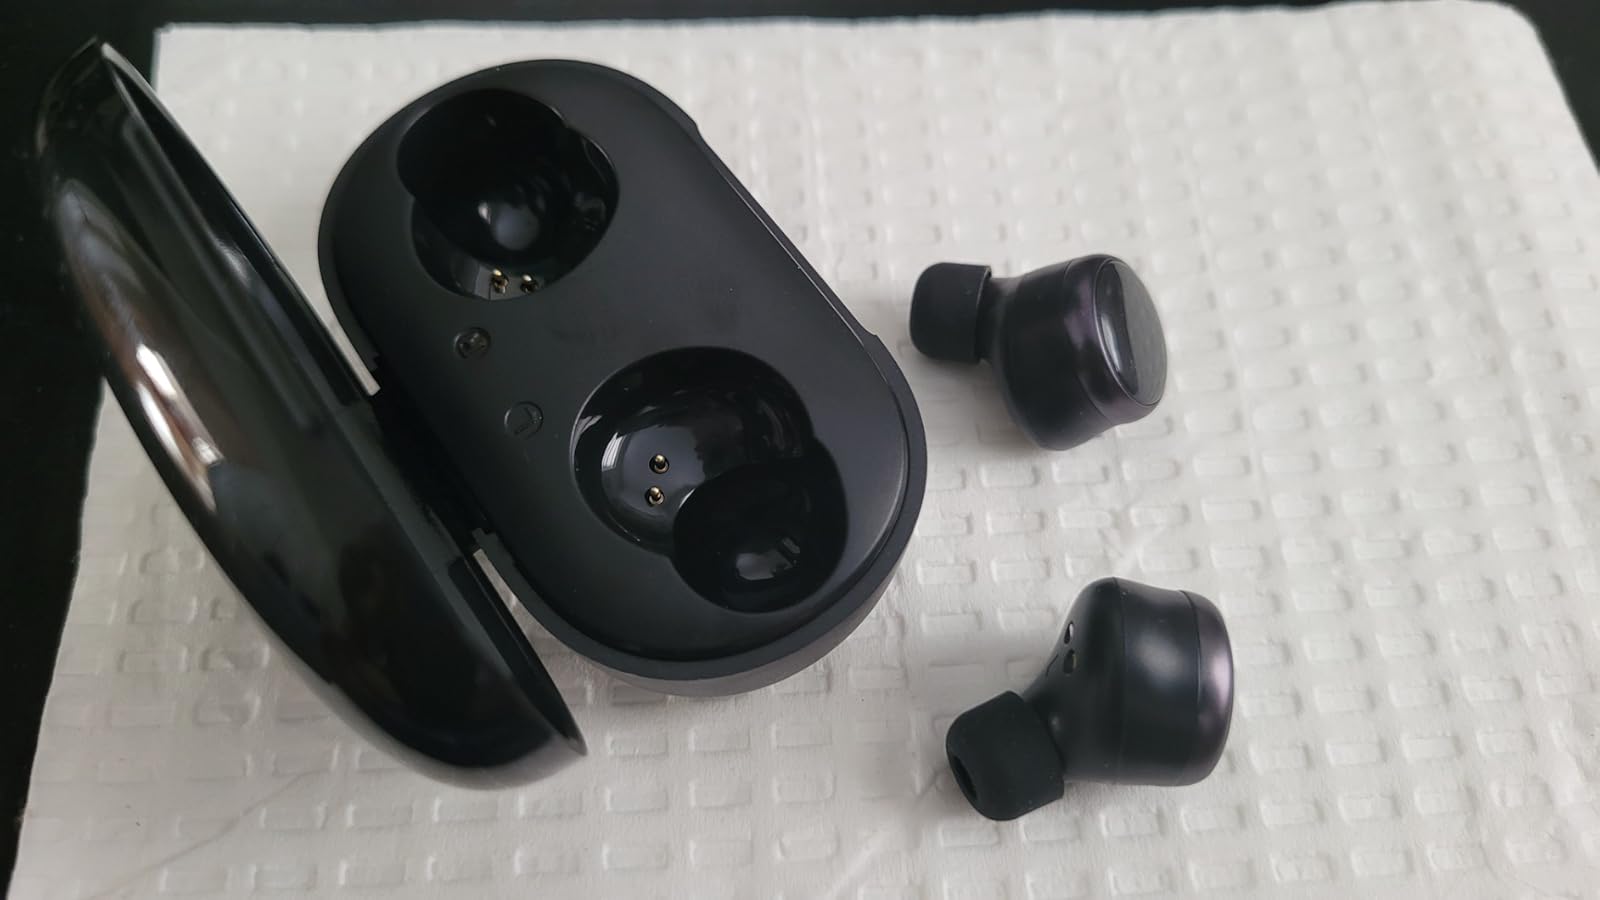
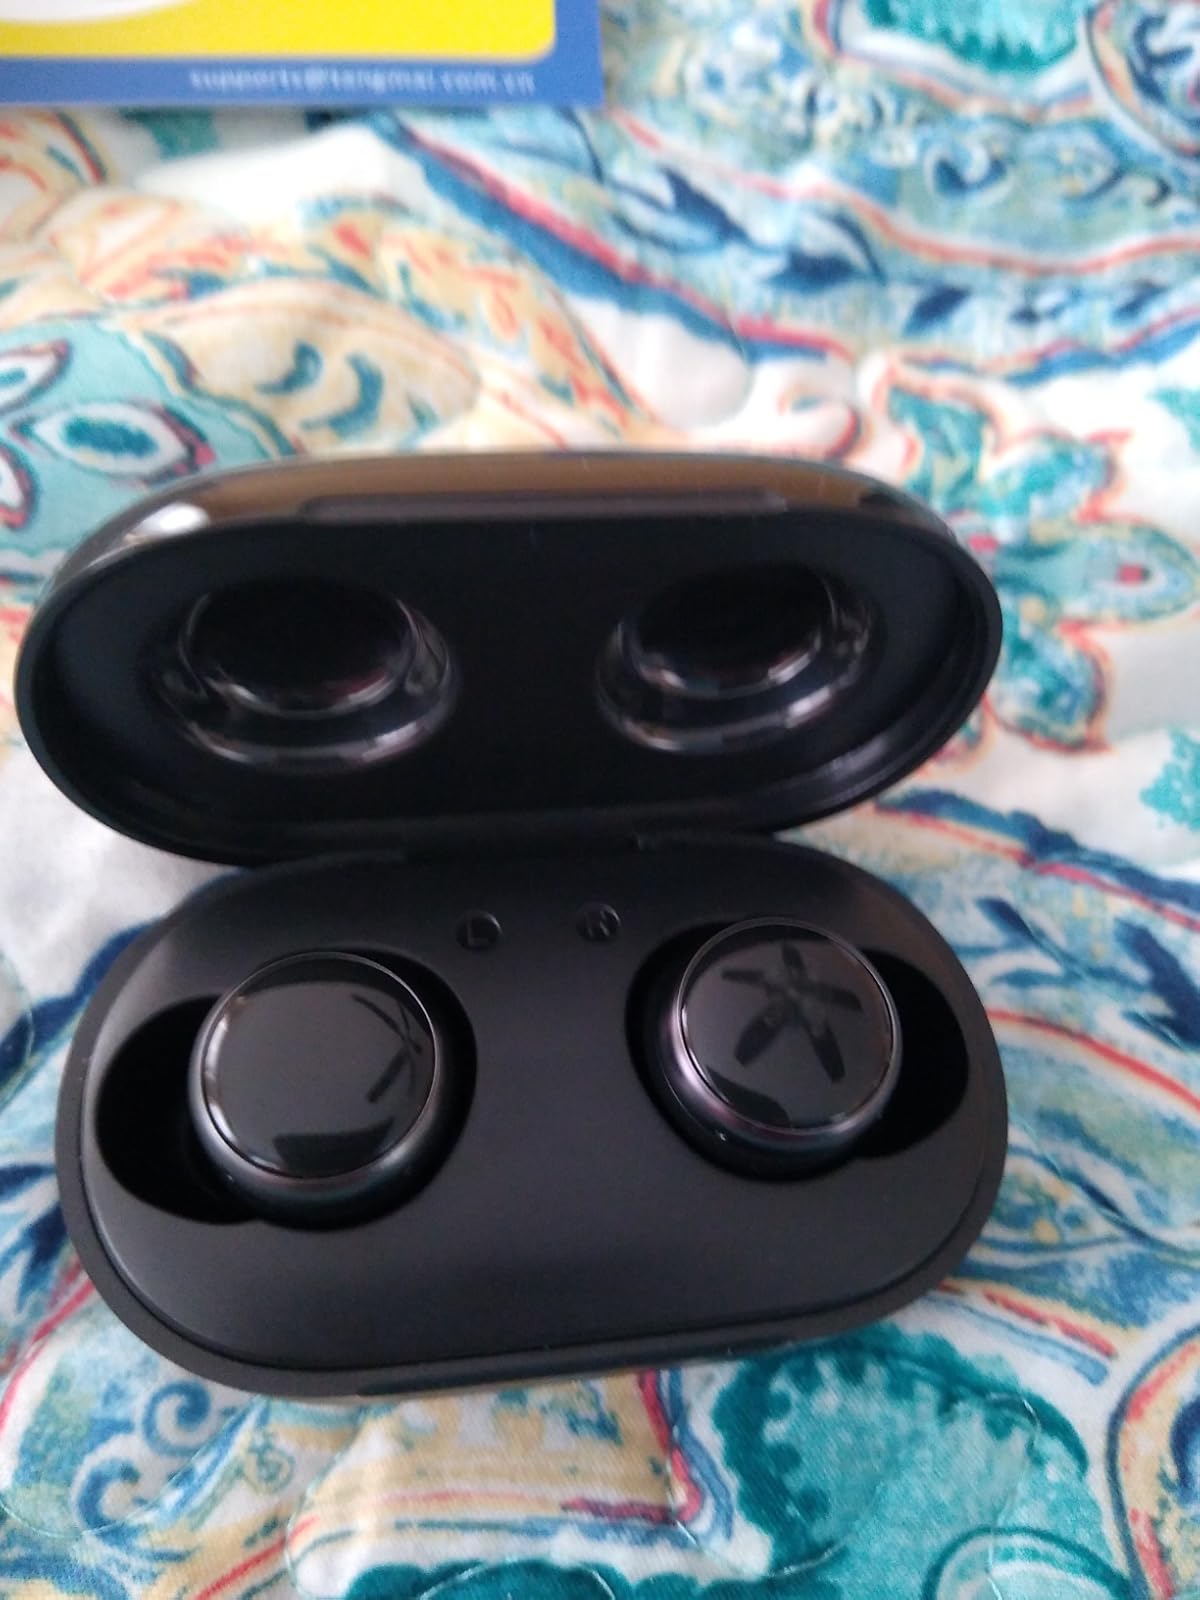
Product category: earbuds
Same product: yes